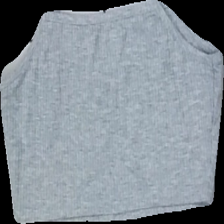
View: back
Type: Tank top
Category: Ladies
Brand: Missing
Colors: Black, Grey
Material: ?
Pattern: Other
Cut: Cropped
Size: M
Season: All
Damage location: middle right
Damage 2 location: top right
Price range: 50-100
Recommended usage: Reuse
Description: grå kort linne med hjärta fram